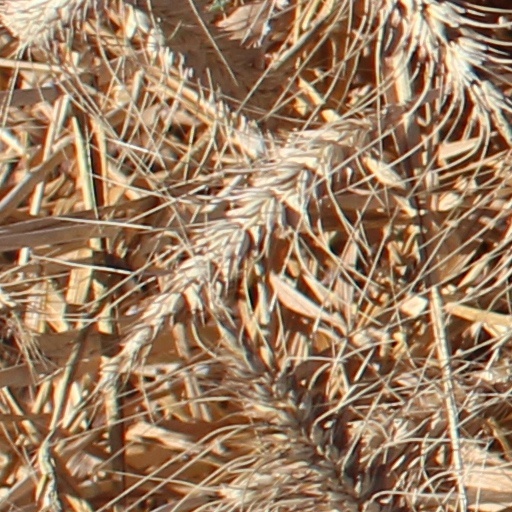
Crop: wheat